United States occupation of Haiti

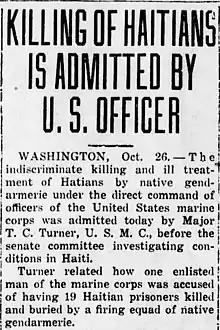
An October 1921 article from the "Merced Sun-Star" discussing killings of Haitians by US Marines

The end of the First World War in 1918 deprived the Haitians of their main ally in the liberation struggle. Germany's defeat meant its end as a menace to the US in the Caribbean, as it lost control of Tortuga. Nevertheless, the US continued its occupation of Haiti after the war, despite President Woodrow Wilson's claims at the Paris Peace Conference of 1919 that he supported self-determination among other peoples.